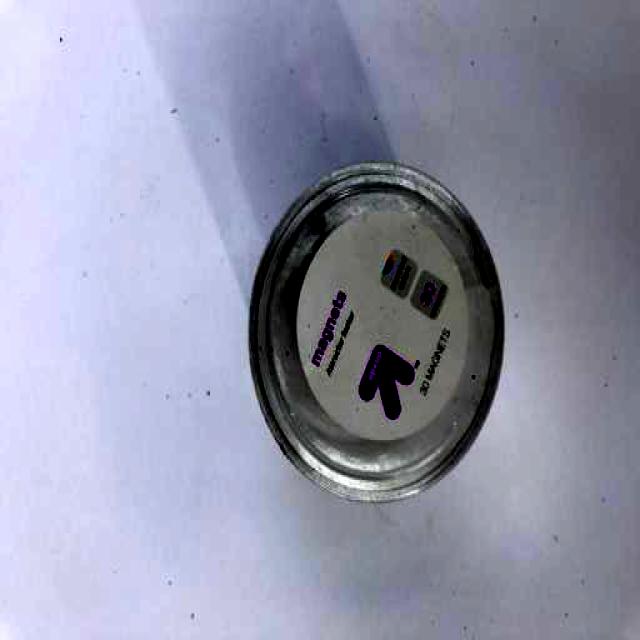
Label: Plastic